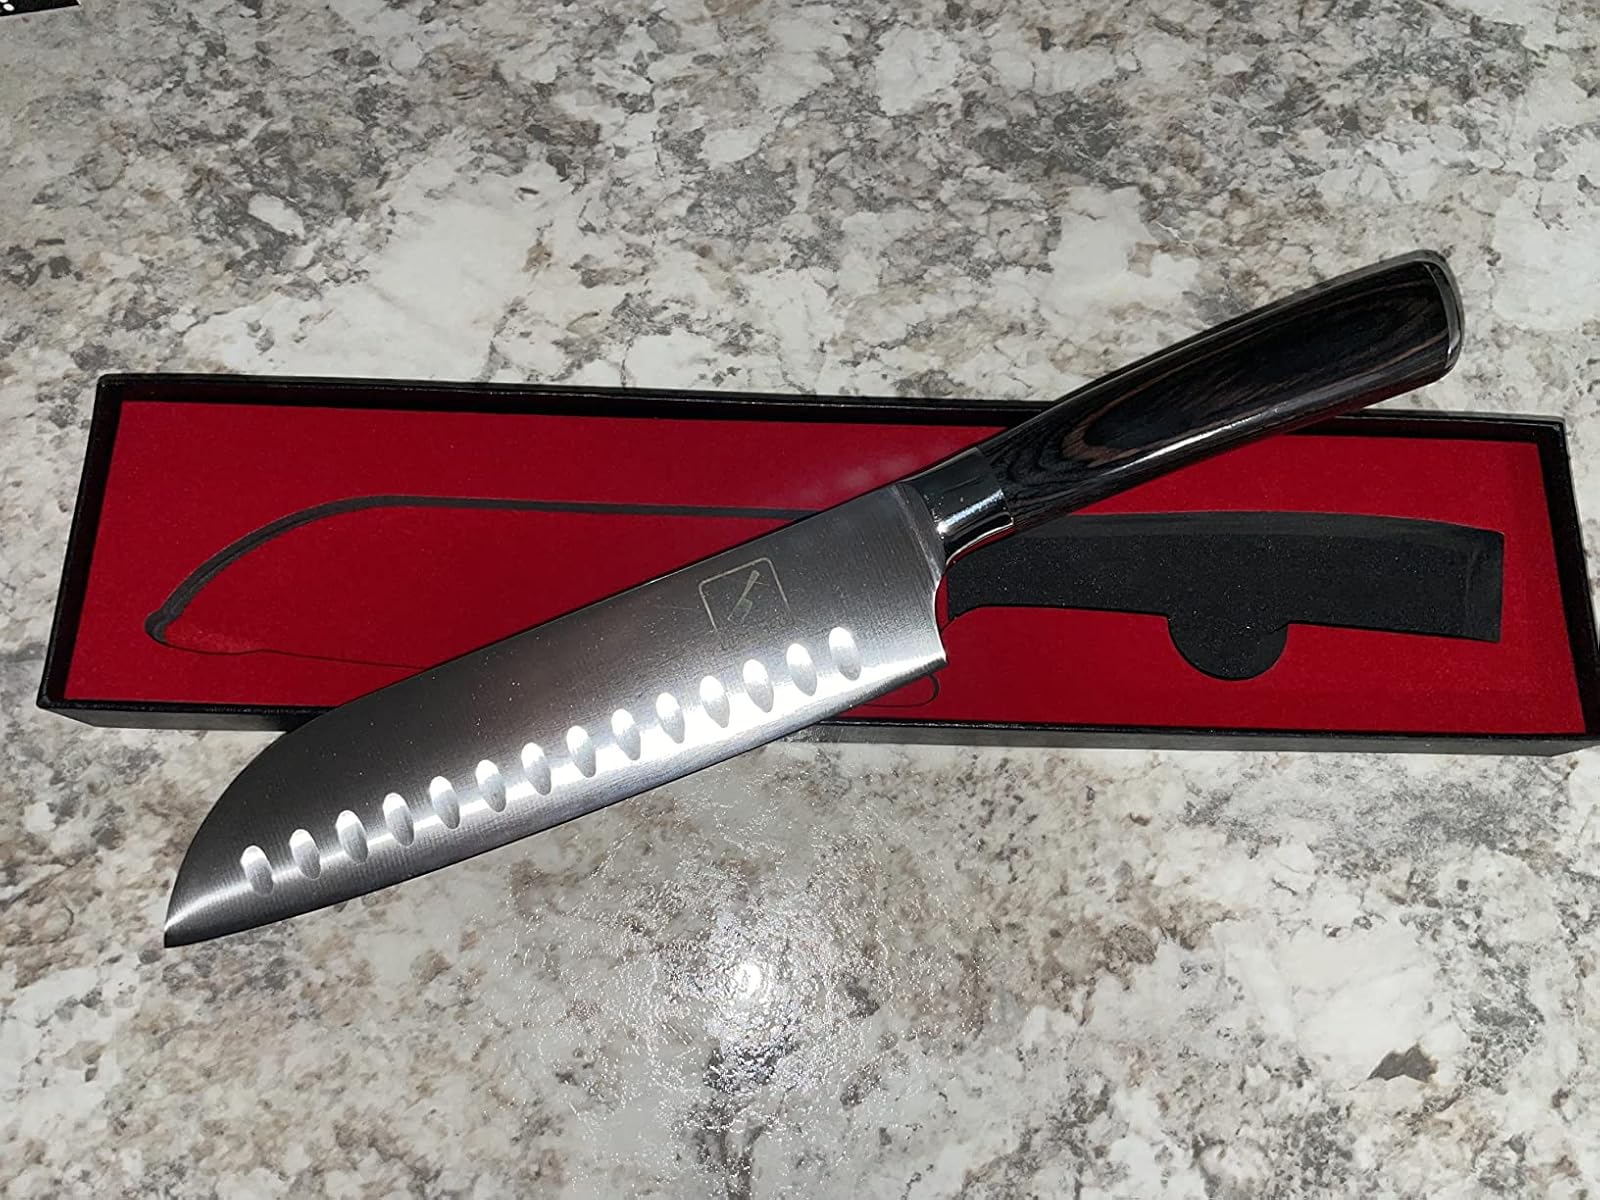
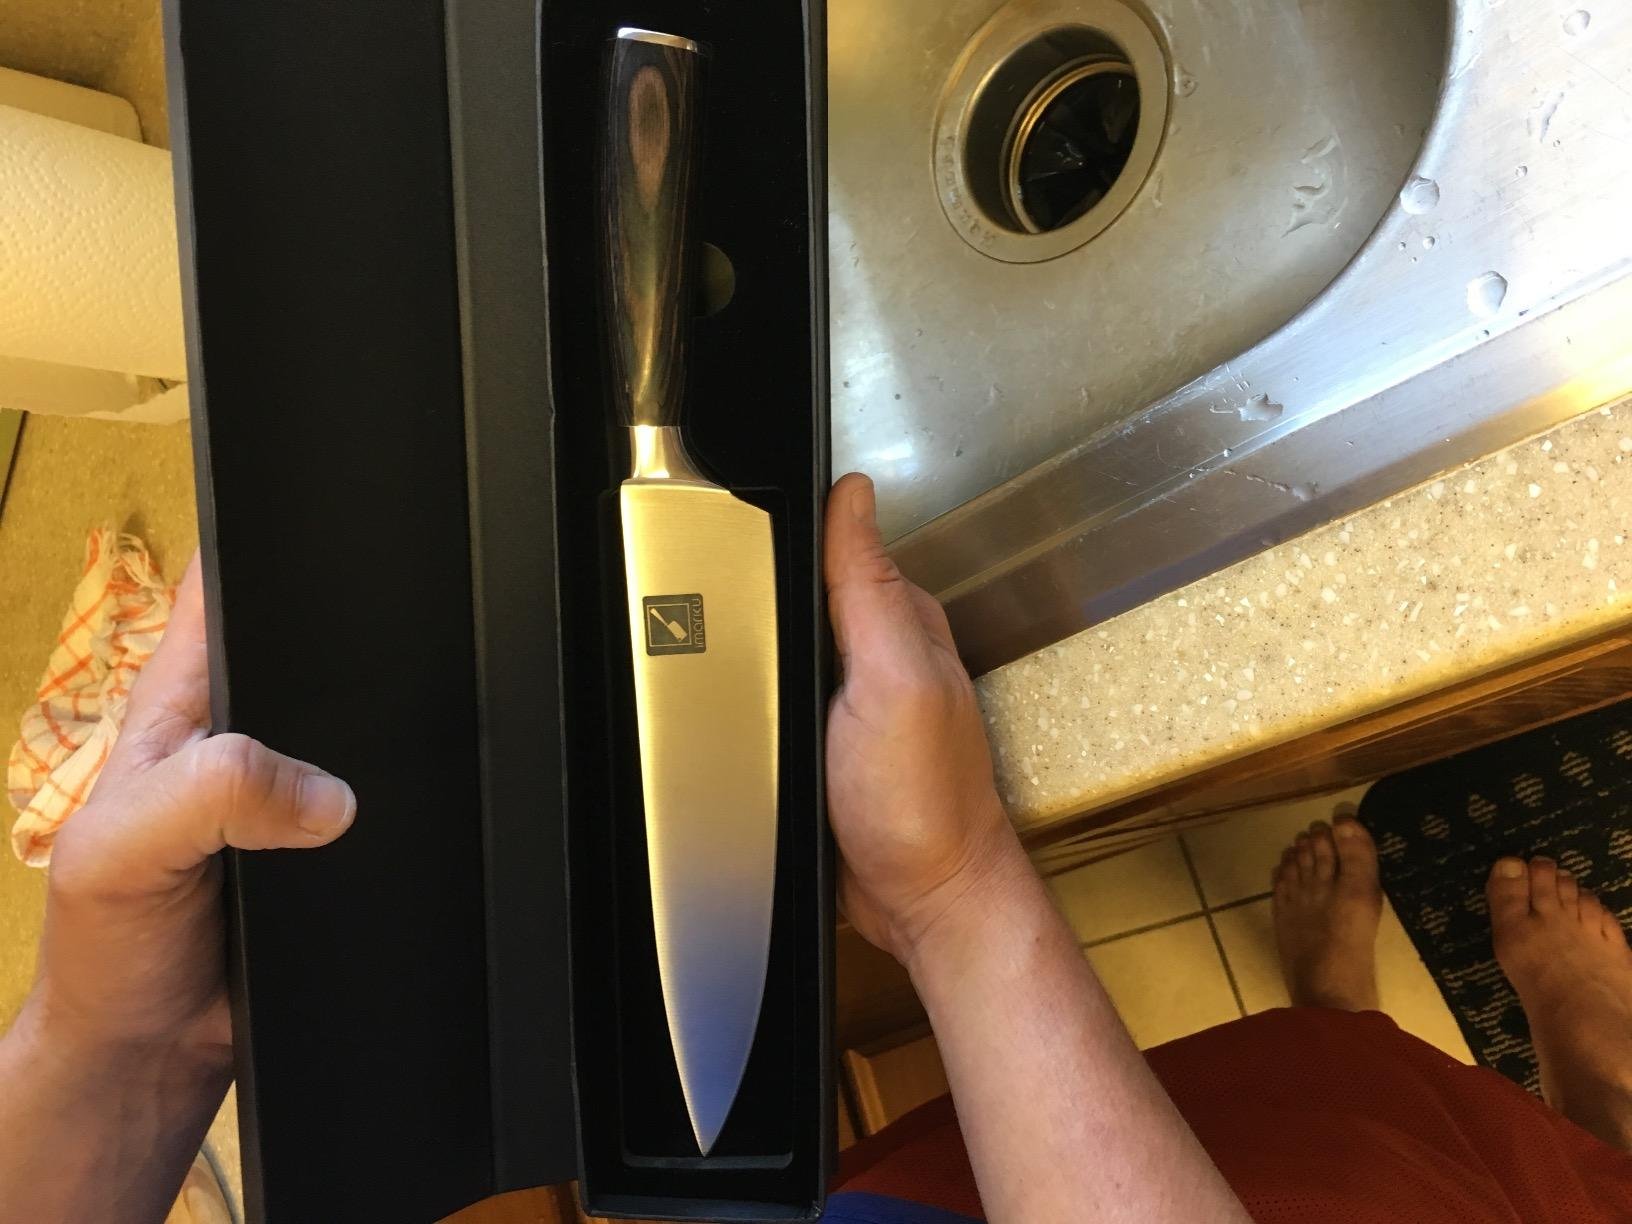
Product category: items_knife
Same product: no